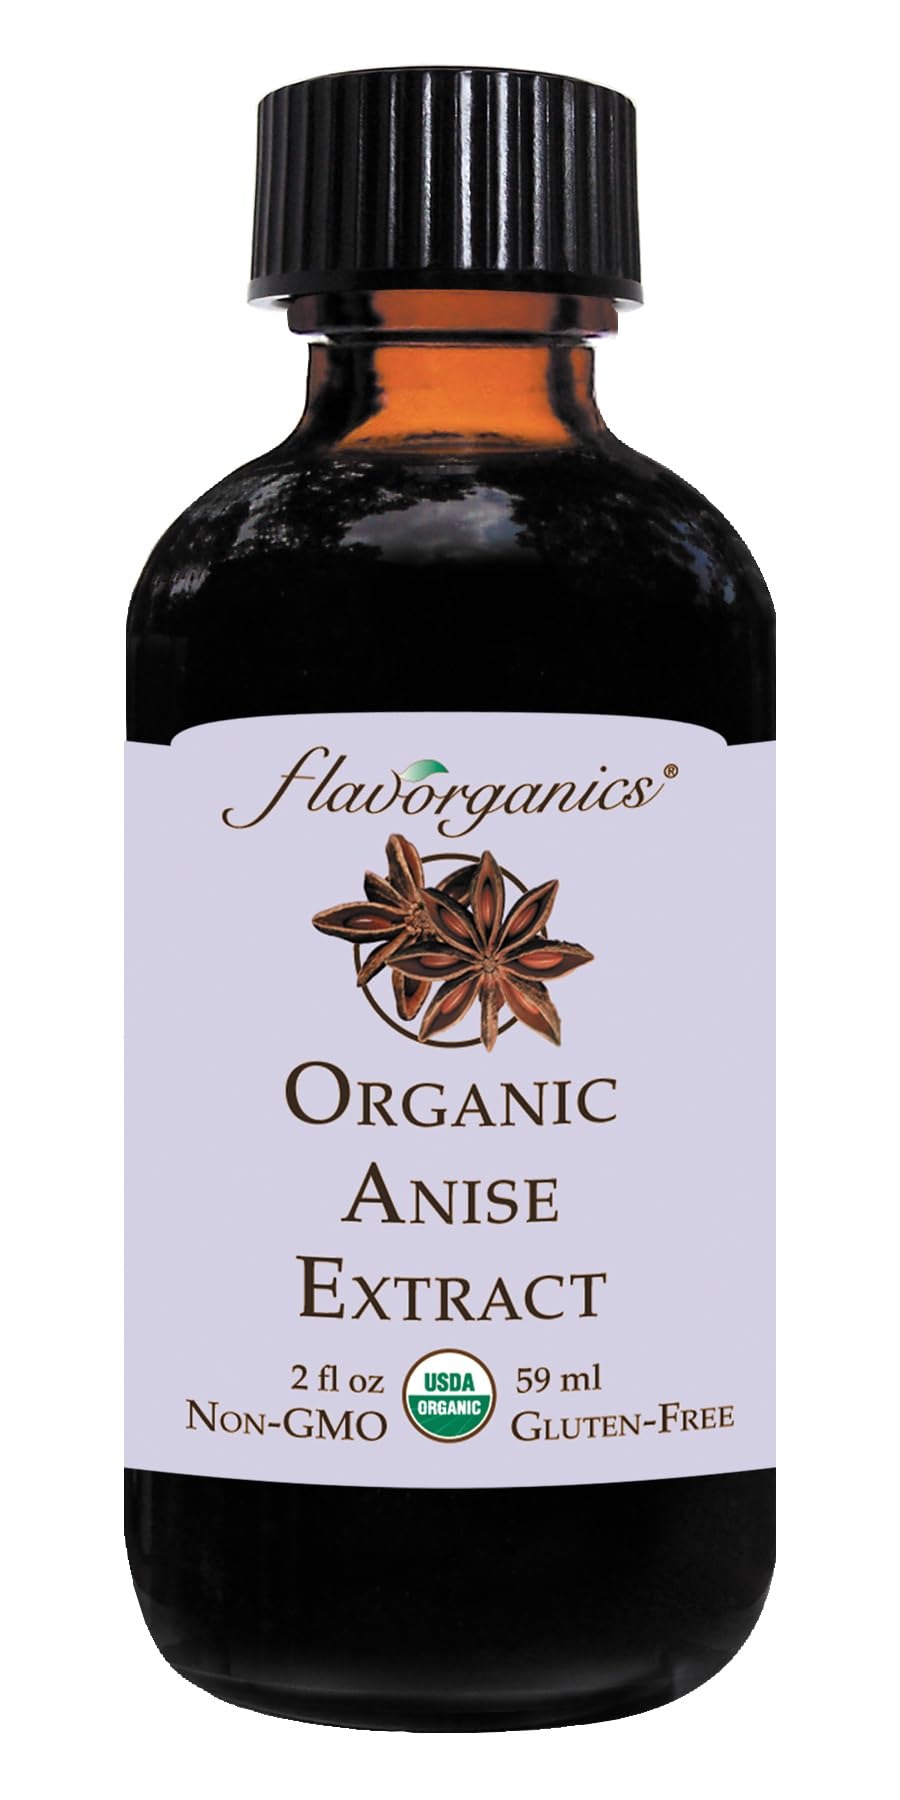
Item Name: Flavorganics Organic Anise Extract, 2 Ounce Bottle
Bullet Point: Flavorganics Anise Extract will add a wonderful flavor to all your exotic cookies and muffins. Non-GMO Gluten free Kosher
Value: 2.0
Unit: Fl Oz

Price: 4.39